Stagecoach Group

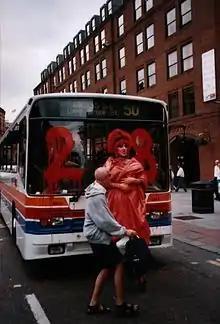
Section 28 protestor in Manchester in July 2000

In September 2005, Stagecoach and ComfortDelGro announced a joint venture in the provision of express coach services in Scotland, ending intense competition between ComfortDelGro's subsidiary Scottish Citylink and Stagecoach subsidiaries Megabus and Motorvator. Under the terms of the joint venture, the Stagecoach Group acquires a 35% stake in Scottish Citylink Coaches Ltd, with Citylink assuming certain rights to the Megabus and Motorvator brands in Scotland.